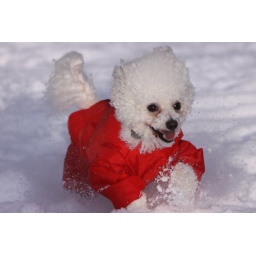
dog in dress